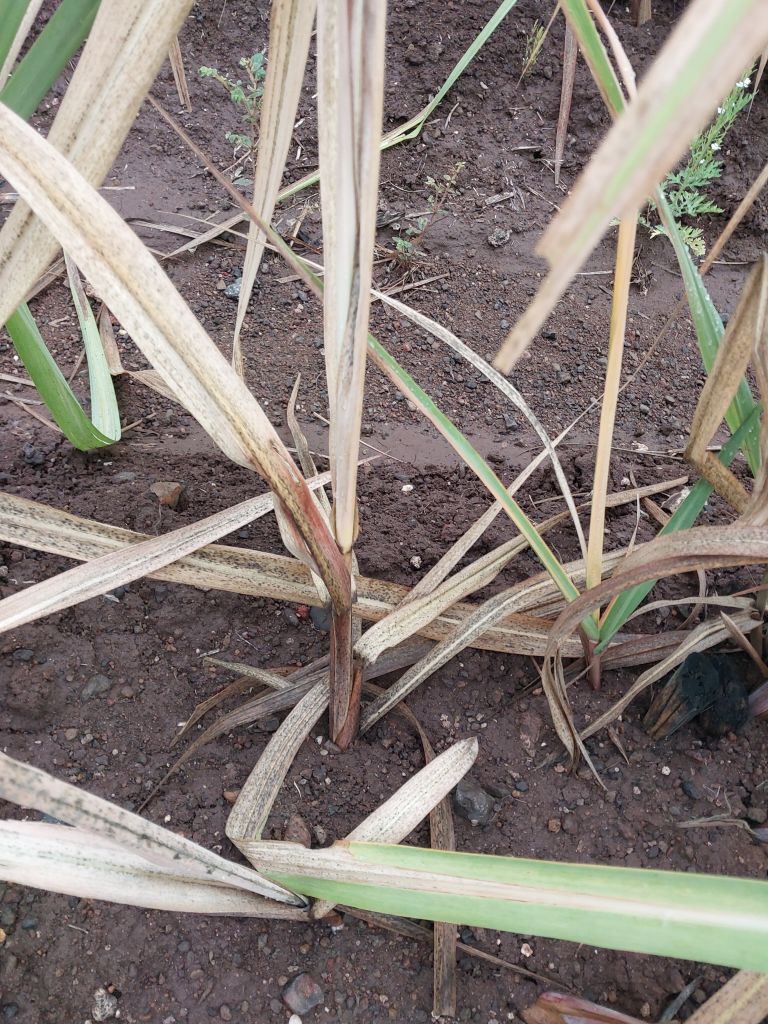
Label: Sett Rot